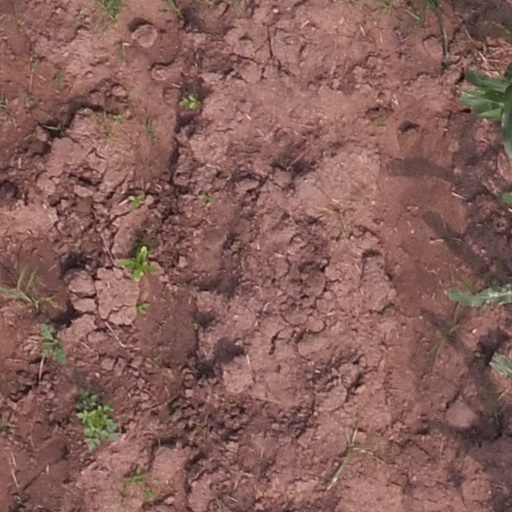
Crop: maize; corn